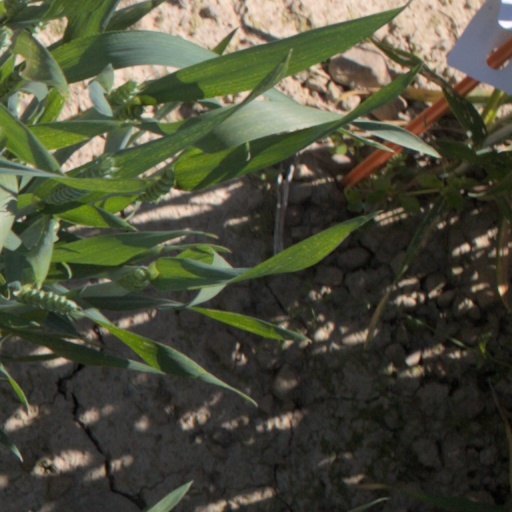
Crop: wheat